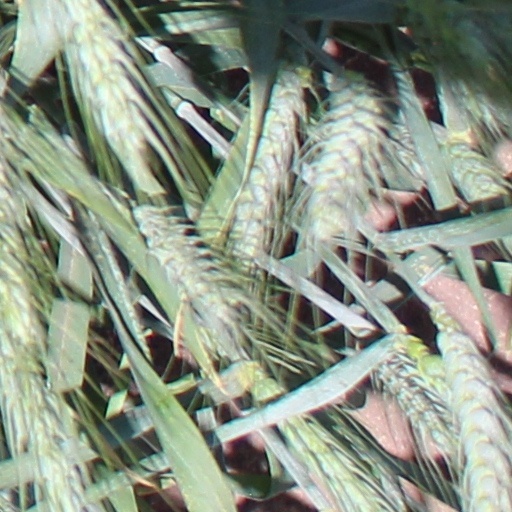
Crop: wheat